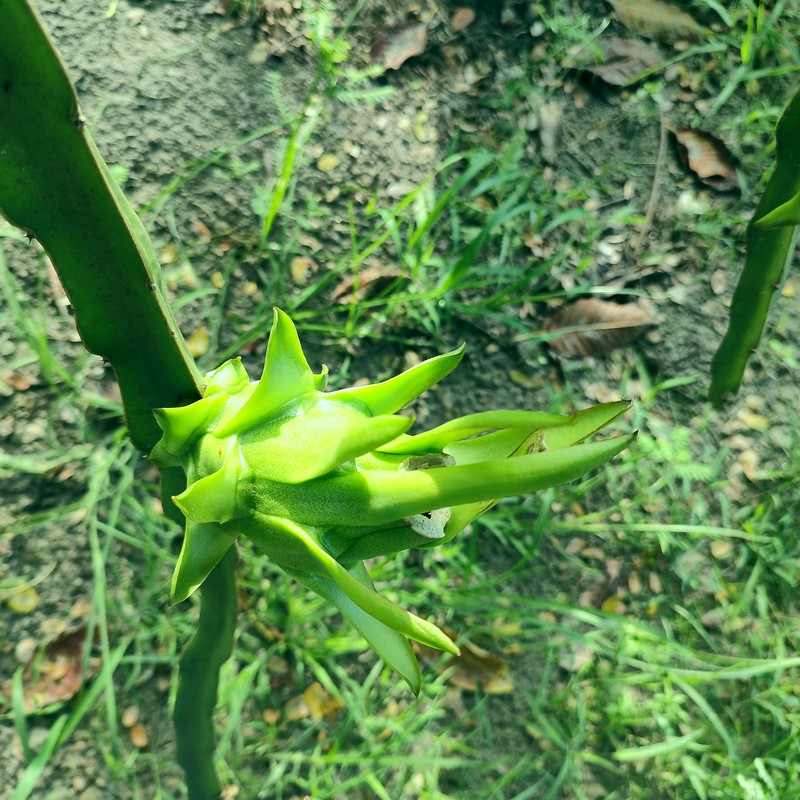
Label: Immature Dragon Fruit